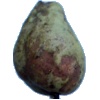
Label: pear_stone